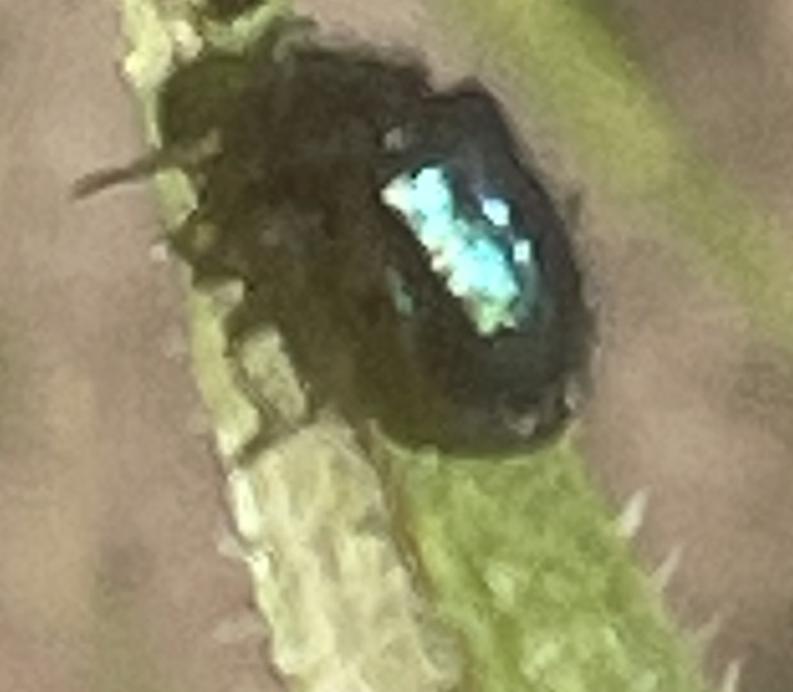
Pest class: predators